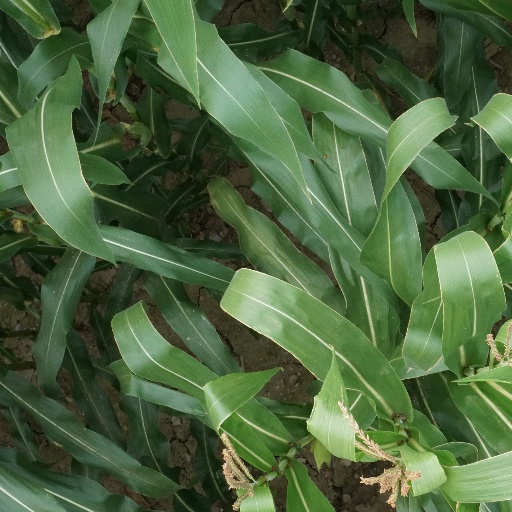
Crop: maize; corn